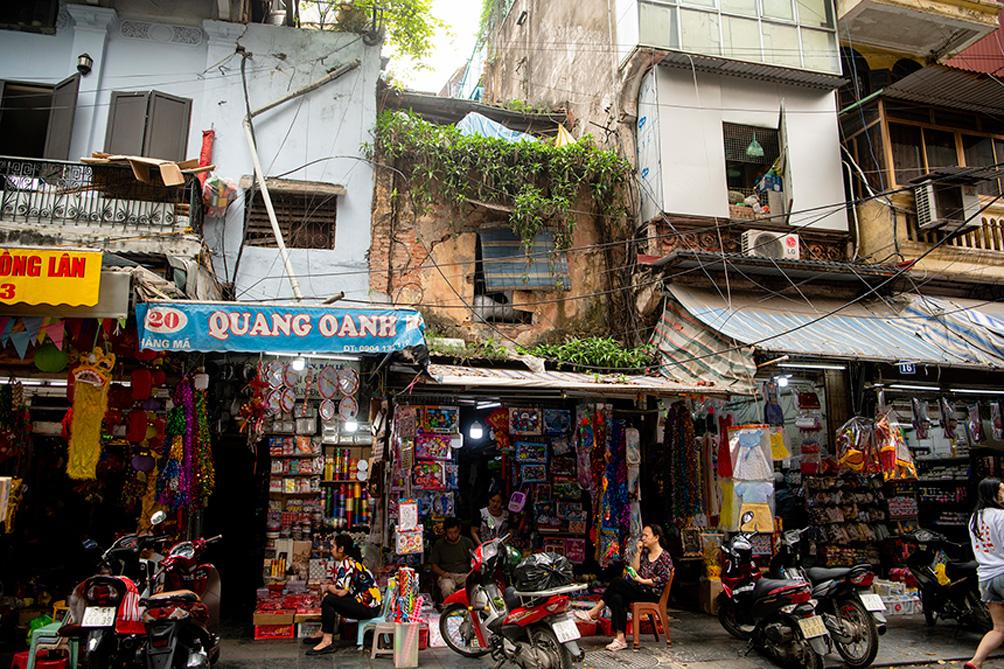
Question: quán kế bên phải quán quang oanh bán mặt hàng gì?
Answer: đồ chơi trẻ em